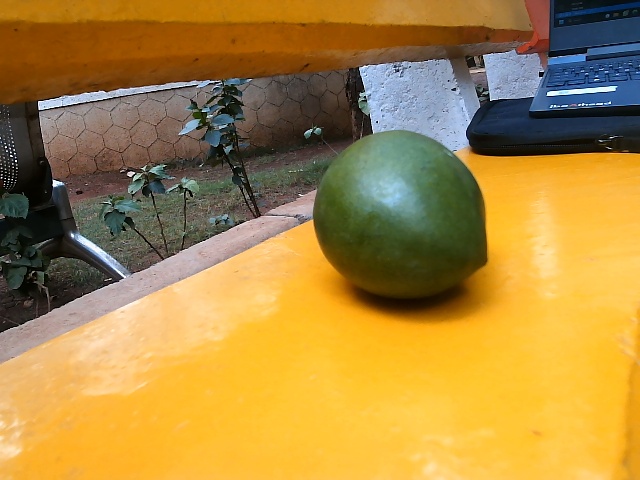
Label: Raw_Mango